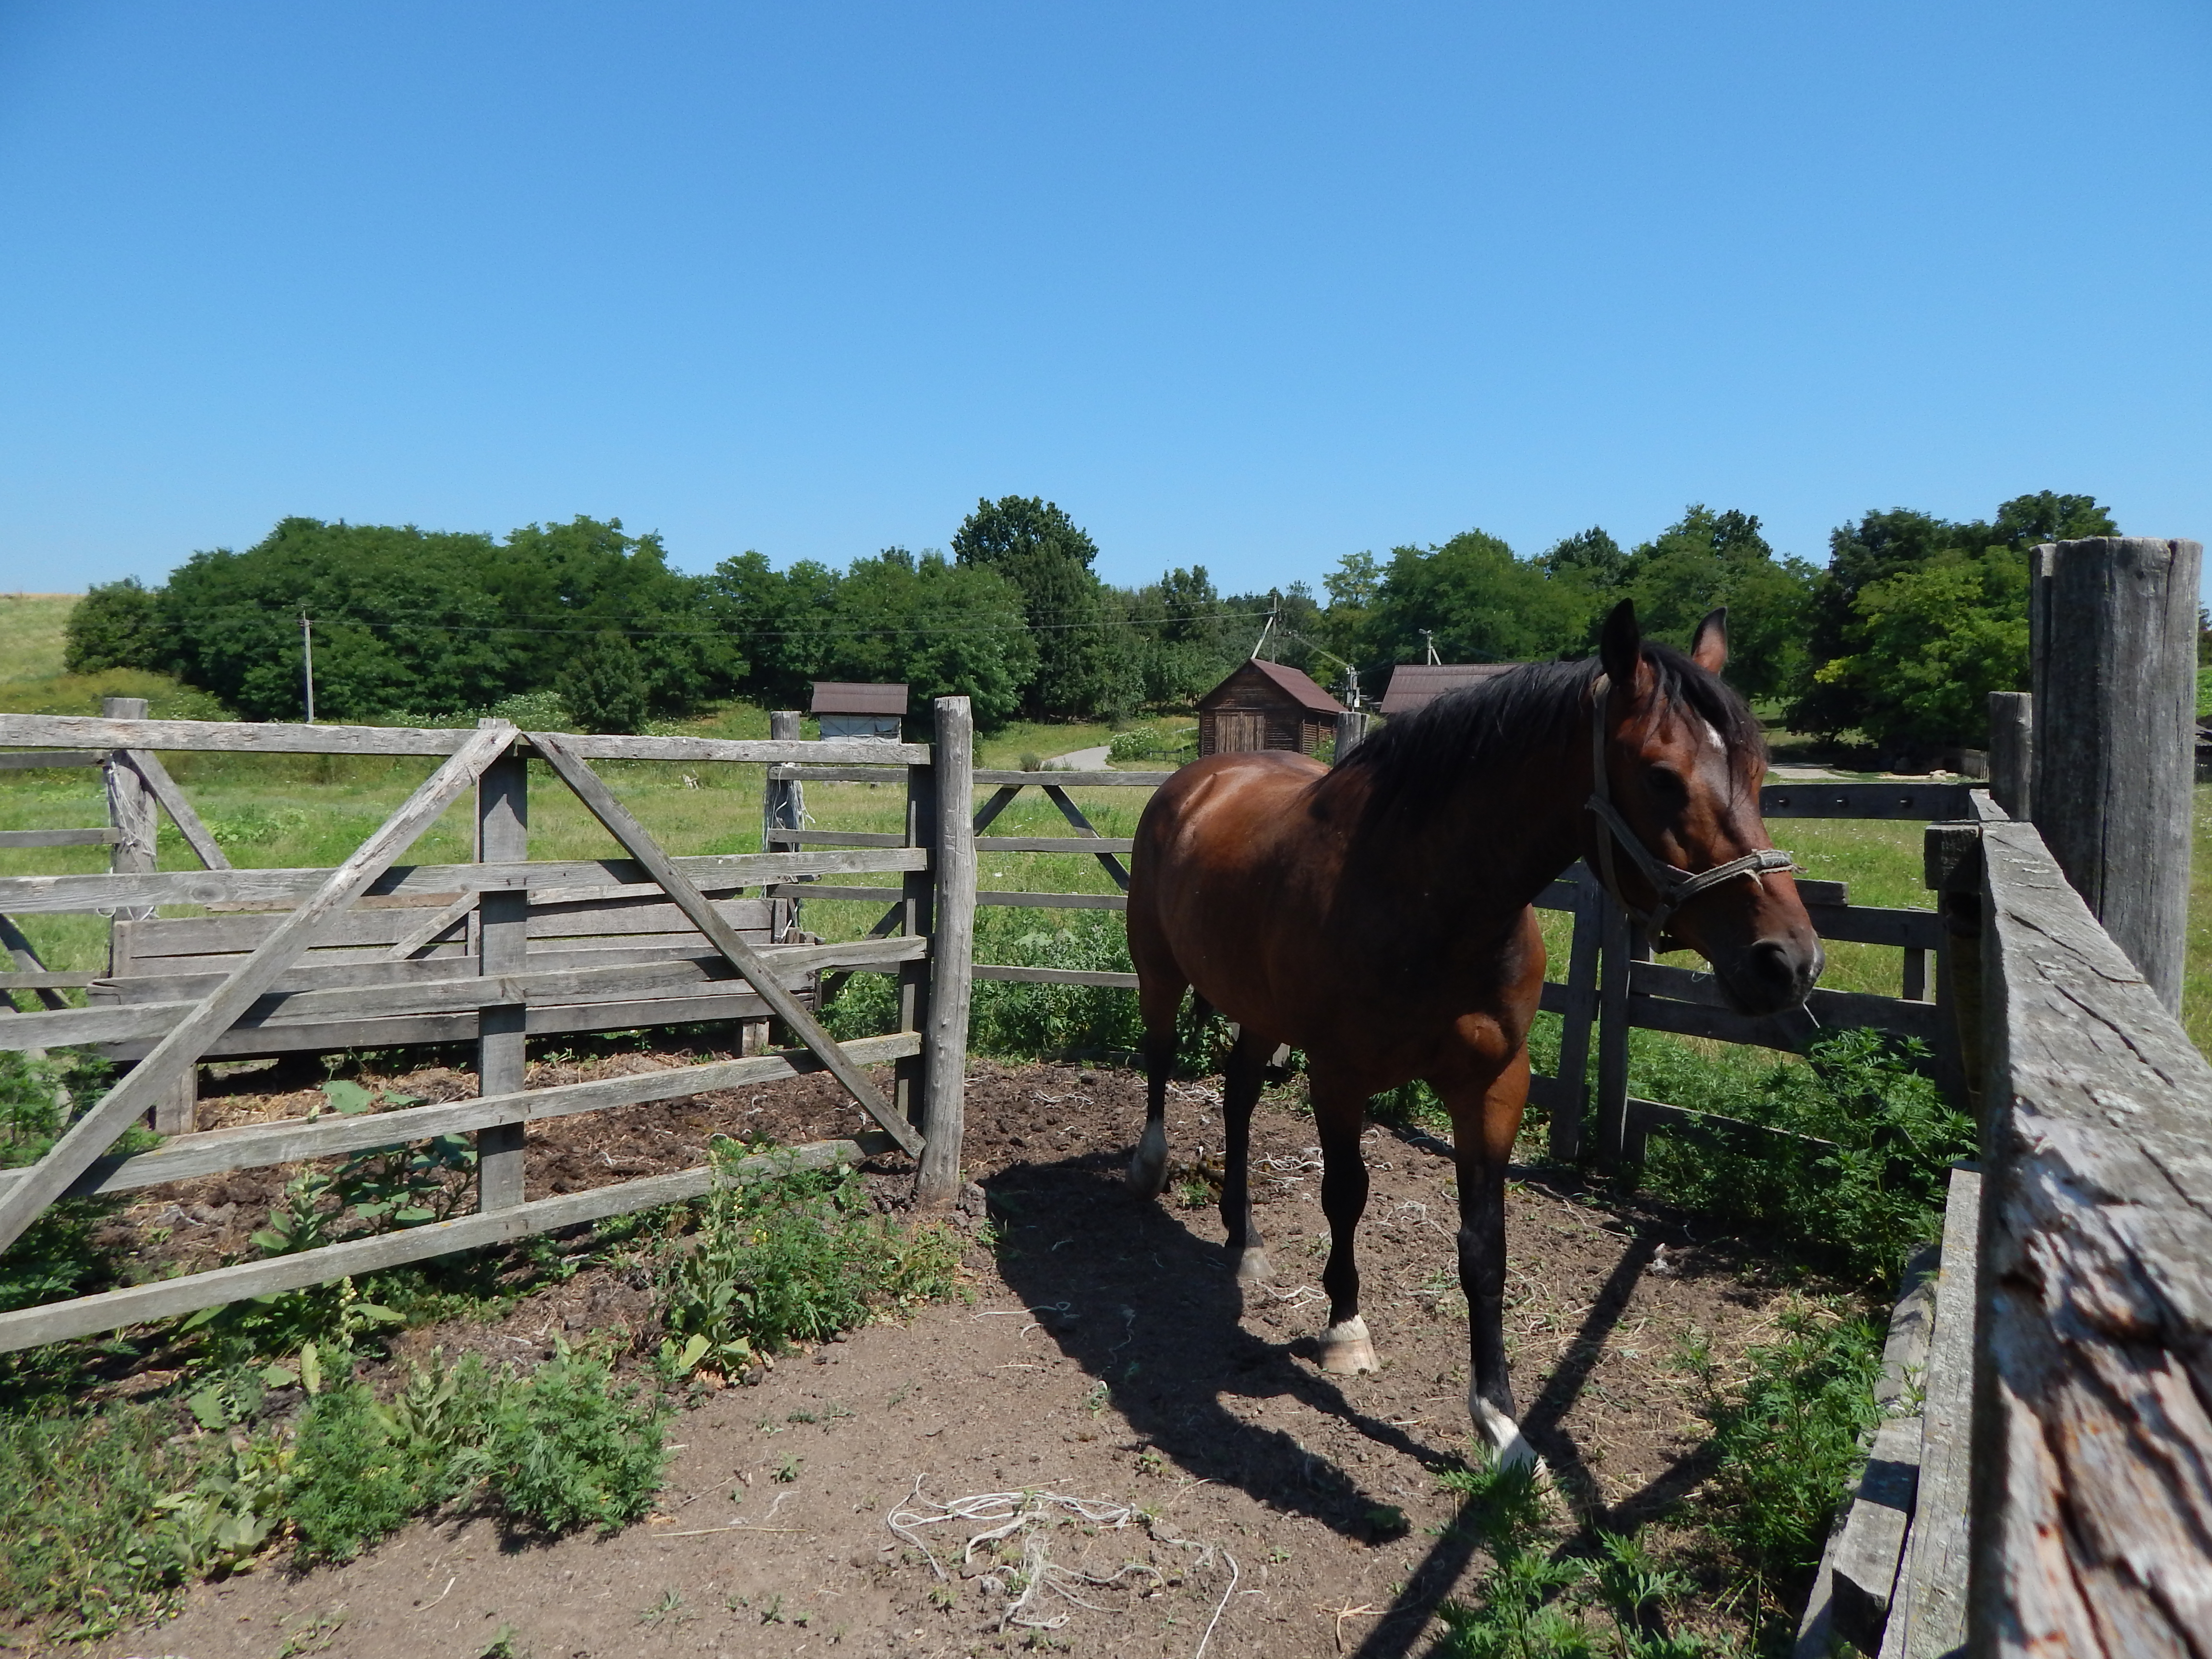
animal, background, animals, nature, winter, lemur, white, head, mammal, tiger, beautiful, wild, wildlife, cat, zoo, cage, enclosure, portrait, cute, park, domestic, face, field, scene, funny, horse, mare, pasture, horse like mammal, pack animal, ranch, tree, rural area, stallion, farm, grass, mustang horse, livestock, trail, bridle, landscape